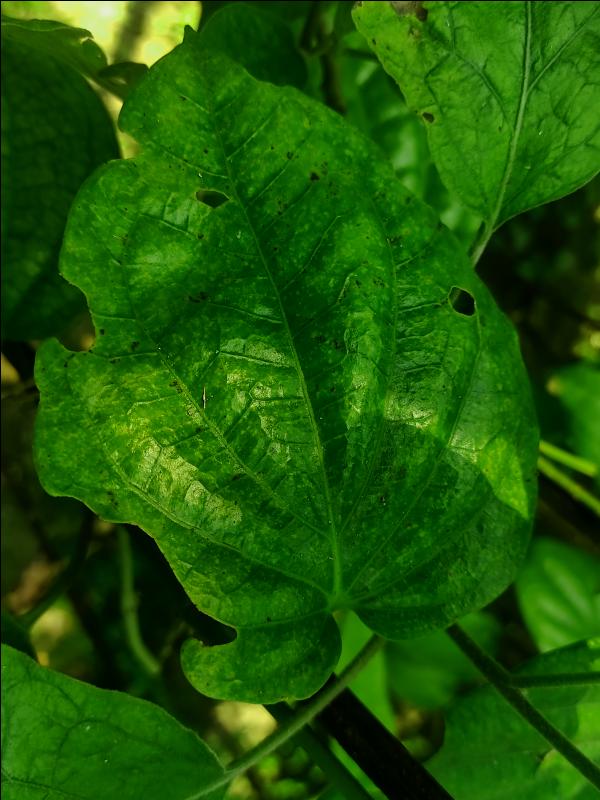
Label: Fungal_Brown_Spot_Disease